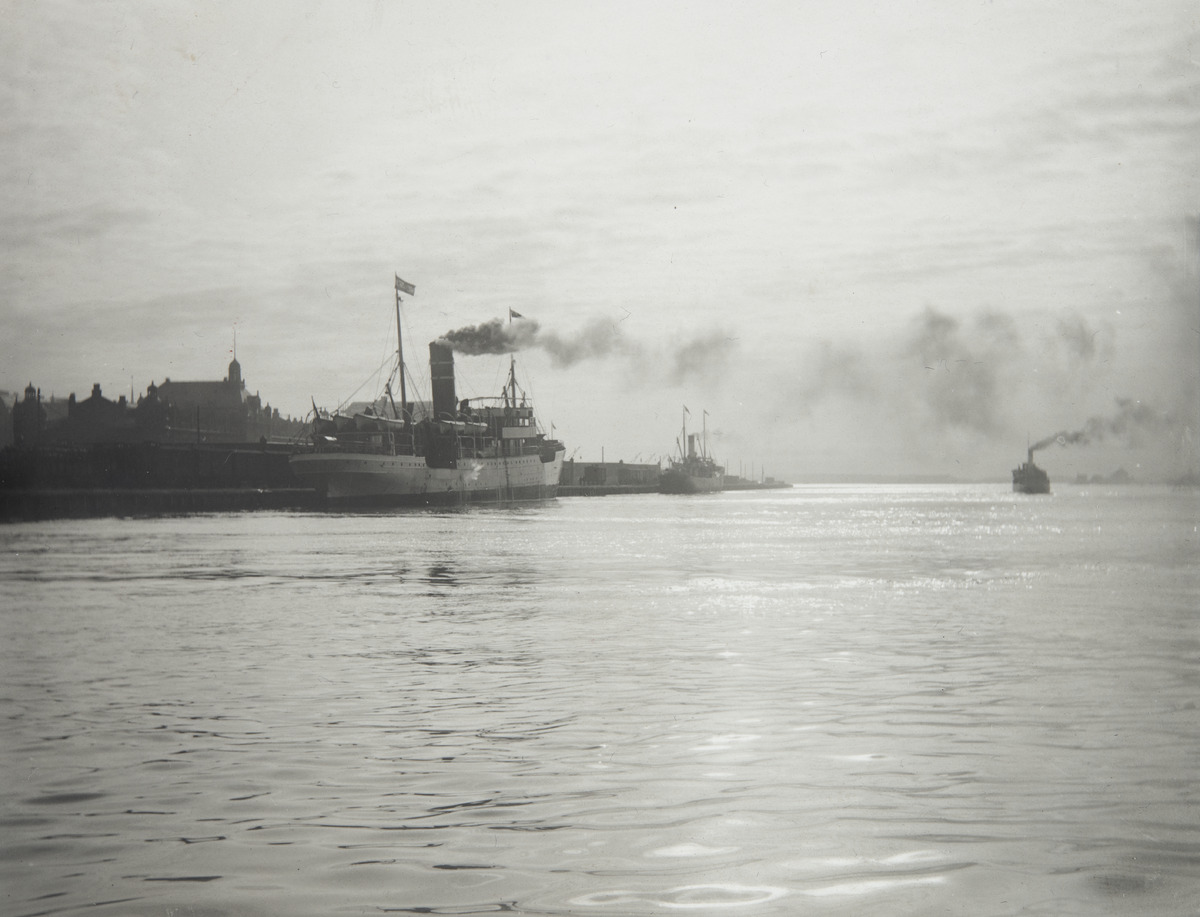
Laivoja Eteläsatamassa, lähimpänä F
sisällön kuvaus: Laivoja Eteläsatamassa, lähimpänä F.Å.Å. - S.H.O:n matkustaja-alus ja taaempana yksi rahtialus kiinnittyneenä Rahapajanrannan laituriin (nykyisin Katajanokanlaituri). mustavalkoinen
Ajankohta: kuvausaika 1910 -luku n.
Paikka: Suomi, Uusimaa, Helsinki, Katajanokka Helsinki, Katajanokanlaituri
Aiheet: lahdet, rannat, satamat, laiturit, laivat, höyrylaivat, savupiiput, savukaasut